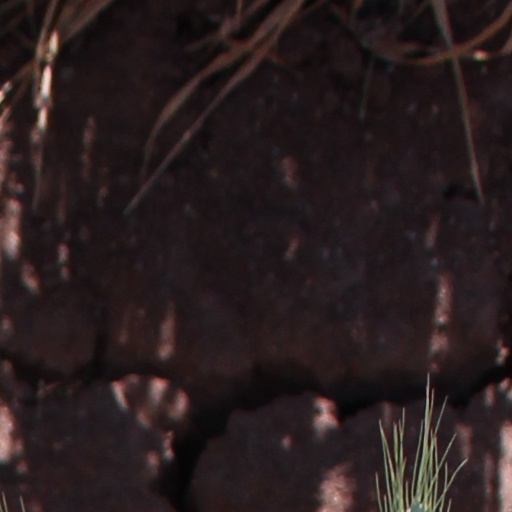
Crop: wheat